Santa Maria in Binda, Nosate

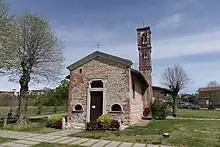
Nosate Chiesa di Santa Maria in Binda.jpg

Santa Maria in Binda is an ancient and small church or "chiesetta", built in Romanesque-style church in Nosate in the Province of Milan, northern Italy.